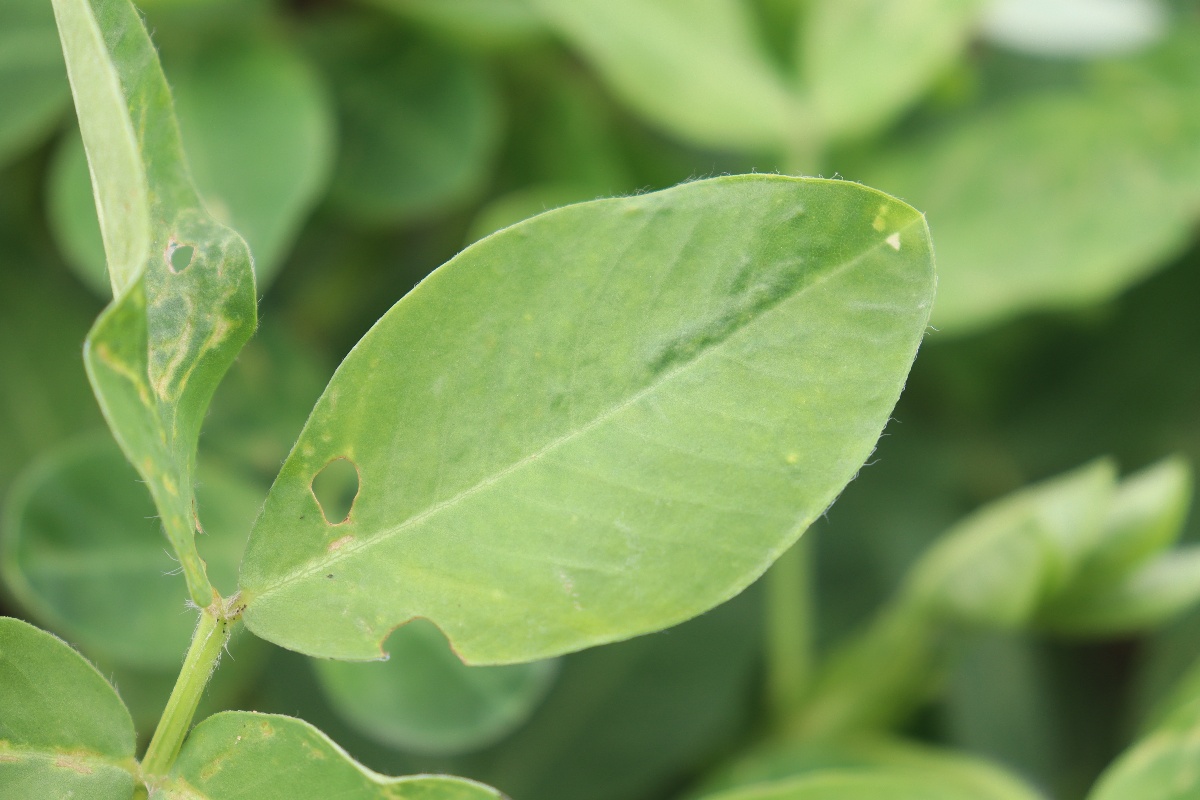
Label: healthy leaf